Bascule light

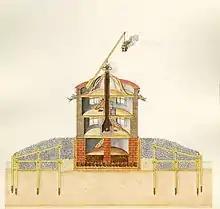
Ole Judichær's 1701 proposal for a tower topped by a "vippefyr" (tipping light).

A bascule light or tipping lantern was a type of small navigational aid popular in Denmark in the 18th century and before. It consisted of a basket in which wood or coal was set; this was then burned. The basket was affixed to a bascule that allowed it to be manipulated as required. (The bascule – from the French for "seesaw" – refers to the counterbalancing of the lever, which facilitates raising and lowering the basket; when one end is lowered the other is raised.) The "vippefyr" system was generally viewed as ineffective, as it produced little light and was usually unreliable.